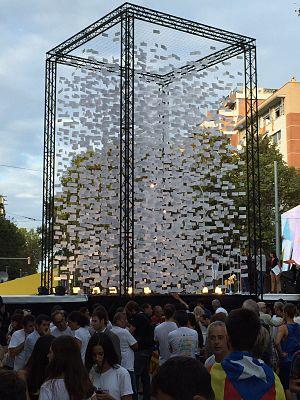
La Via Lliure ou Via Lliure a la República Catalana est une manifestation en faveur de l'indépendance de la Catalogne organisée le 11 septembre 2015 à Barcelone à l'occasion de la fête nationale de la Catalogne. Elle réunit 1,4 million de personnes à l'initiative de l'Assemblée nationale catalane et d'Òmnium Cultural. Elle coïncide avec le début de la campagne électorale pour les élections au Parlement de Catalogne de 2015, qui voient la victoire des partisans de l'indépendance.